West Carmarthenshire (UK Parliament constituency)

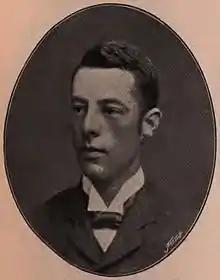
Morgan

Morgan was returned unopposed in 1890. In 1895, however, the Conservatives had their best result in the history the constituency, and their candidate, W.J. Buckley of Llanelli, fought a vigorous campaign supported by local landowners. He was still, however, some distance short of victory.